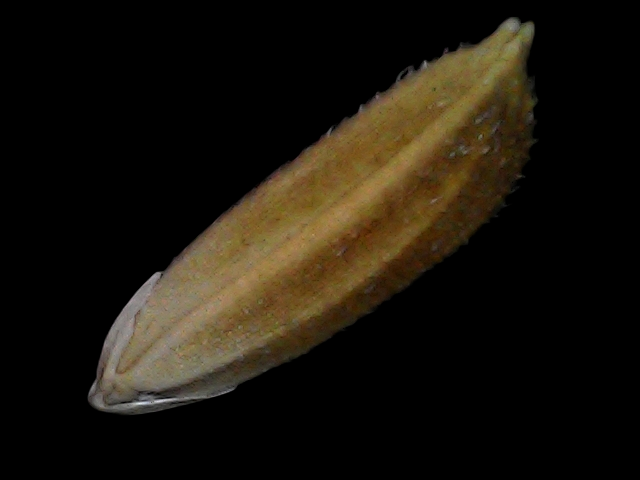
Rice variety: Bd56